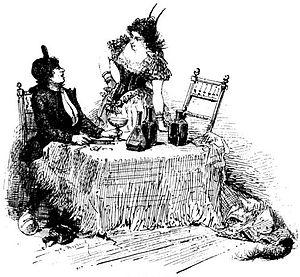
Illustration de Théophile Busnel pour le conte d'Emile Souvestre, la Groac'h de l'ïle du Lok
Berchta ou Perchta est, dans le folklore germanique, une fée du foyer qui visite les cieux pendant les douze jours de Noël.
Une gwrac'h est une fée bretonne liée à l'eau. Multiforme, elle est souvent vieille et nocturne, apparentée aux ogres et aux sorcières, parfois avec des dents de morse. Réputée vivre dans des cavernes, sous le sable ou sous la mer, la groac'h a du pouvoir sur les éléments de la nature et maîtrise la métamorphose. Elle est surtout connue comme une figure malveillante, en particulier à cause du conte d'Émile Souvestre La Groac'h de l'île du Lok. La fée y séduit les hommes qu'elle change en poissons et les sert comme repas à ses hôtes, sur l'une des îles de l'archipel des Glénan. D'autres contes les présentent comme de vieilles fées solitaires pouvant combler de cadeaux et de dons les humains qui leur rendent visite.